Question: Please indicate a possible affordance area of the baseball bat that can be used for holding
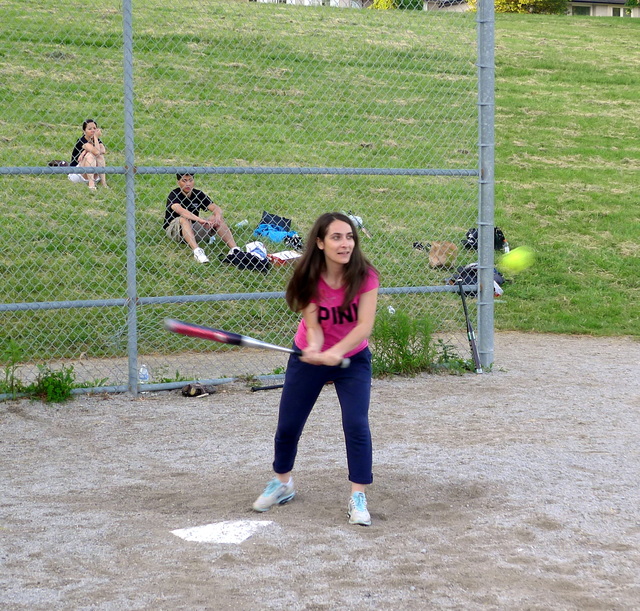
Answer: [276.788, 340.492, 318.5, 366.085]